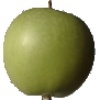
Label: Apple Granny Smith 1